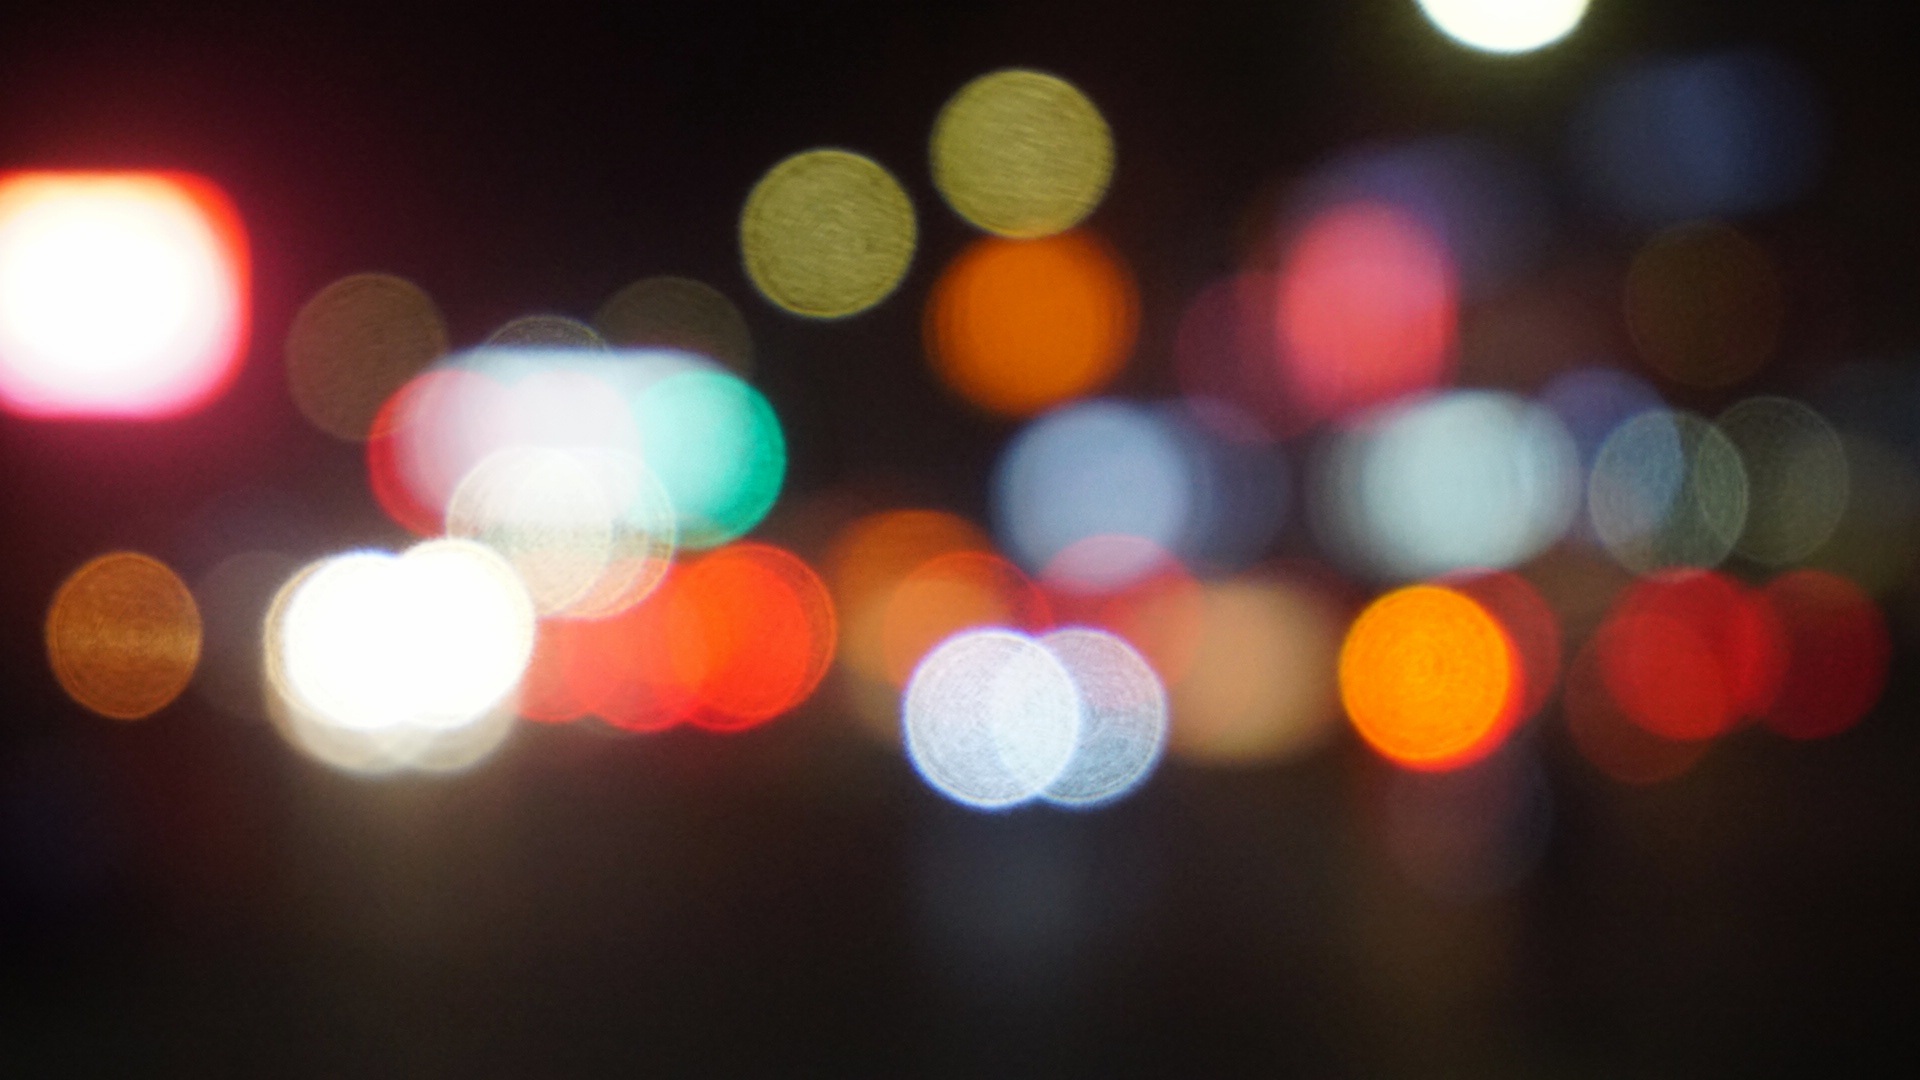
light, bokeh, night, sunlight, red, color, lighting, circle, cool colors, shape, spot, macro photography